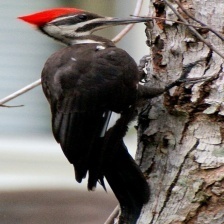
Species: RED HEADED WOODPECKER
Scientific name: MELANERPES ERYTHROCEPHALUS